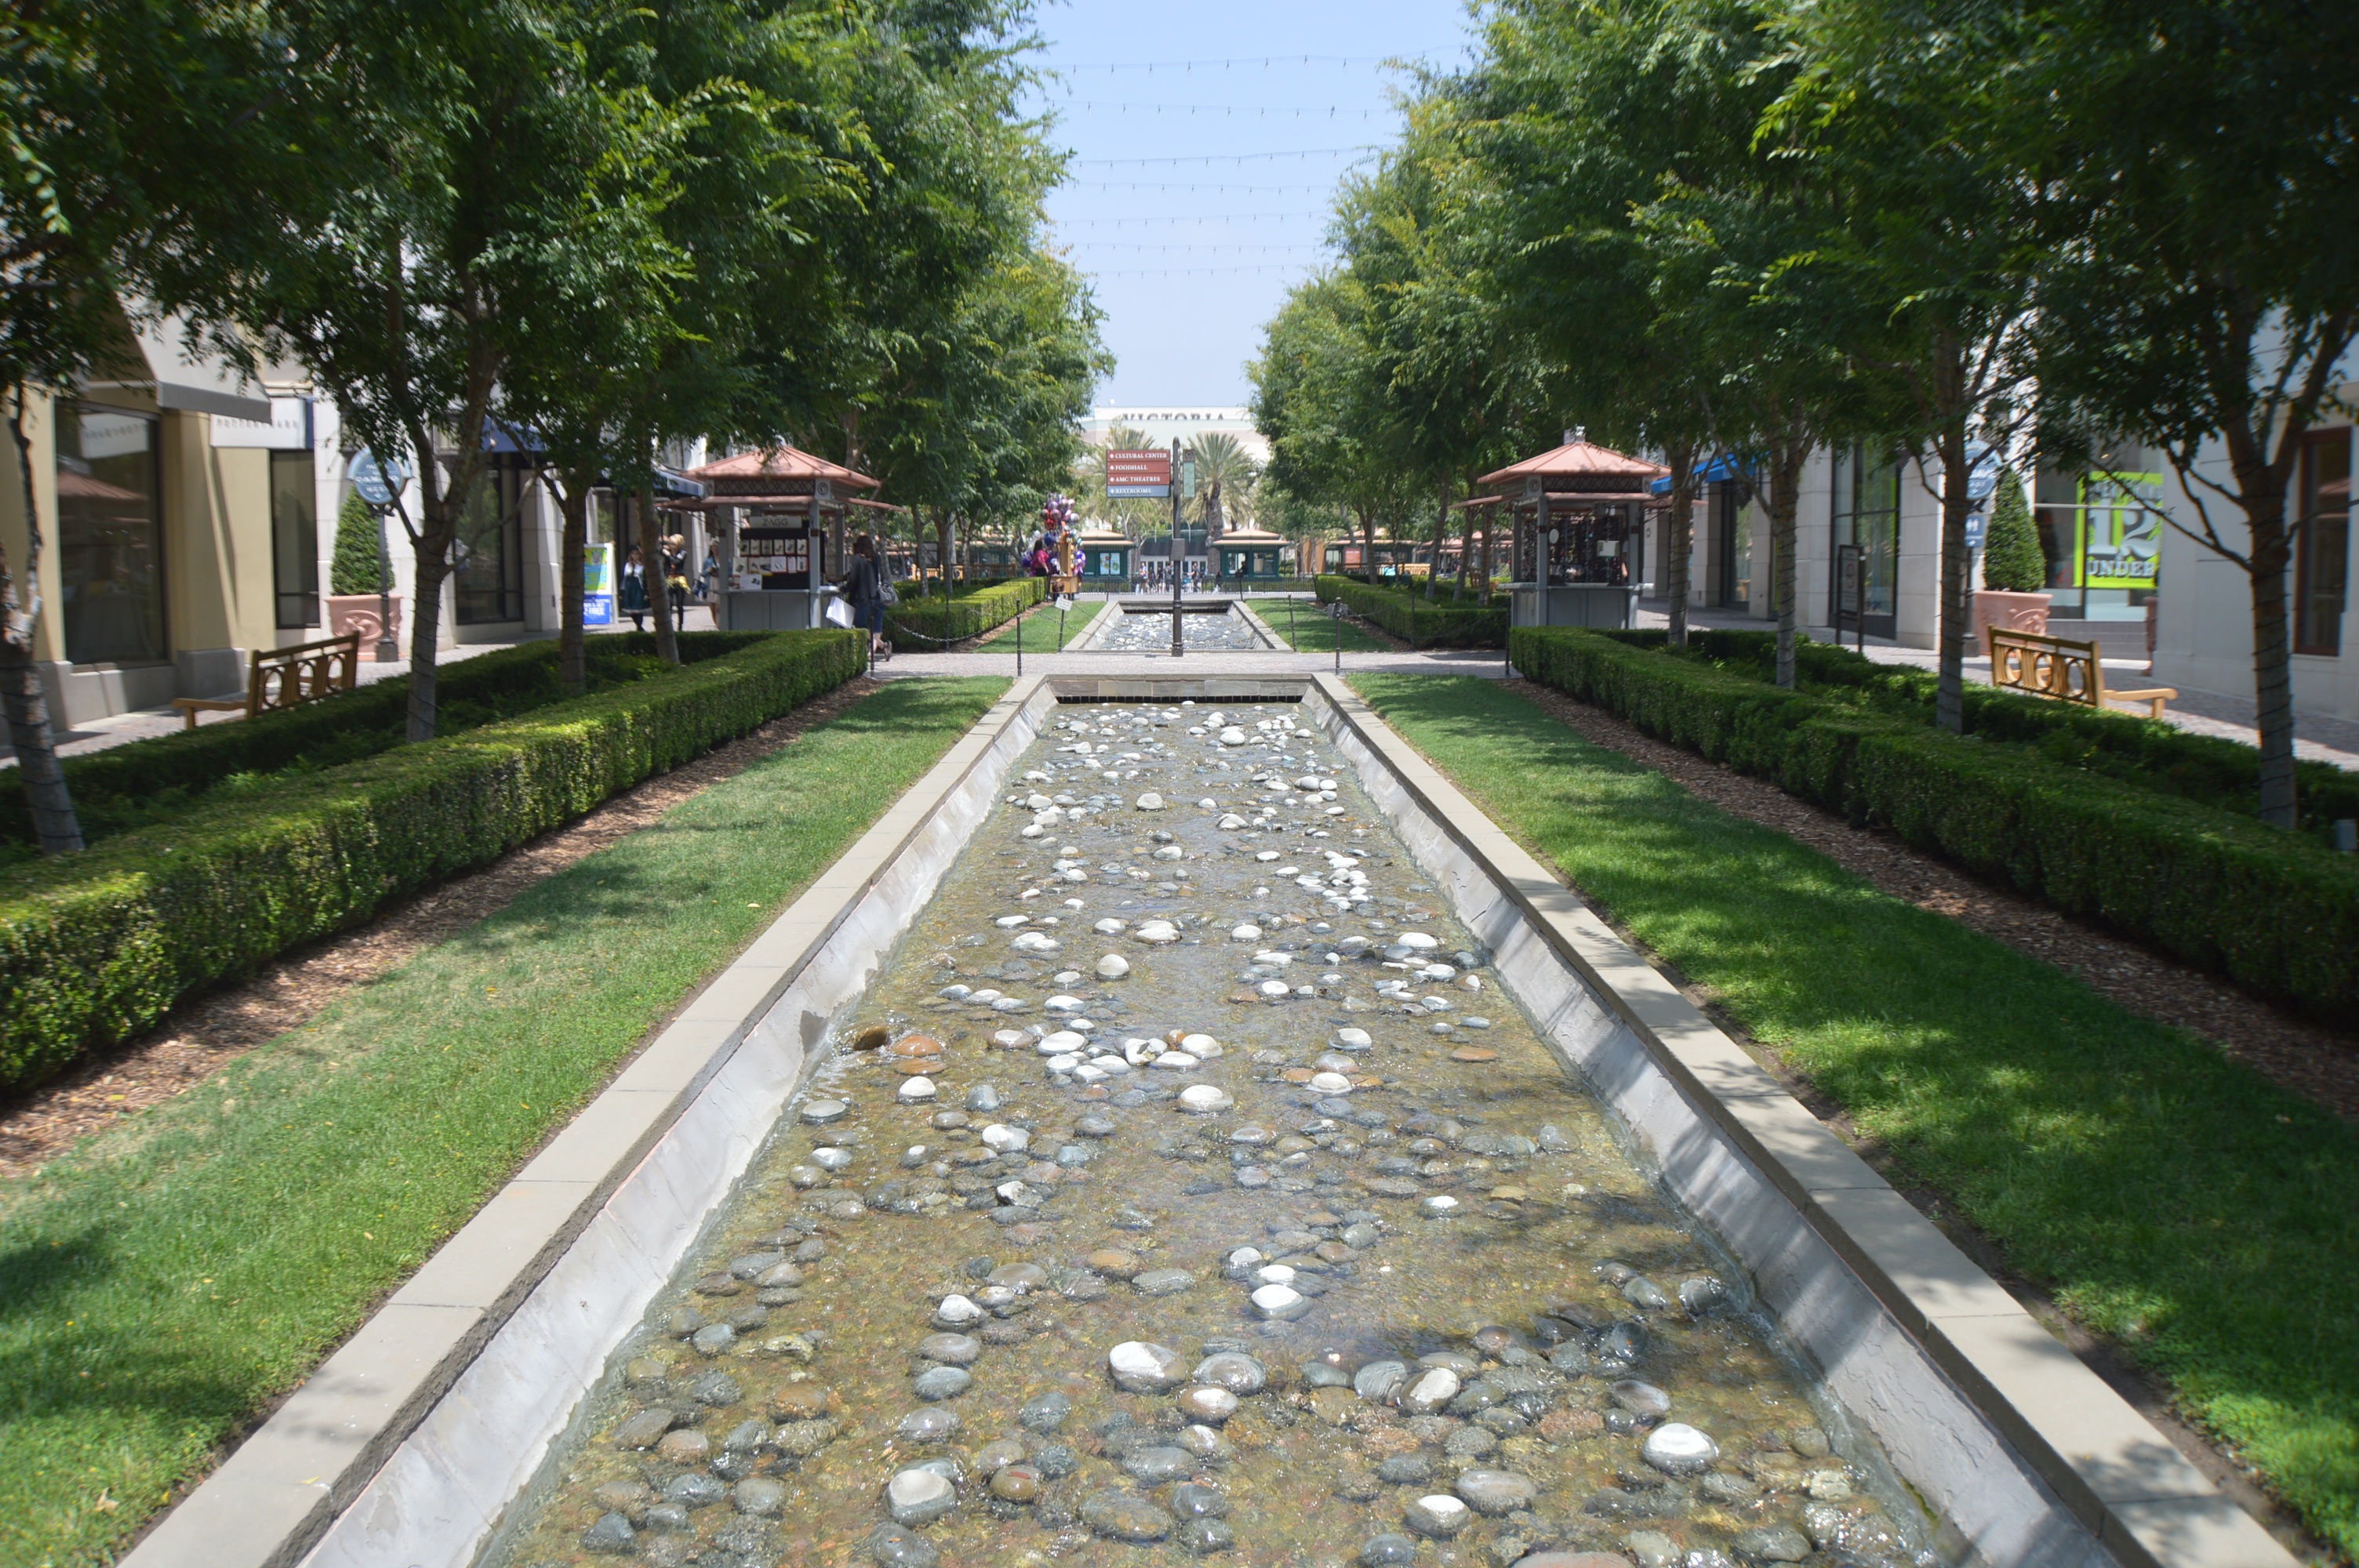
track, sidewalk, canal, walkway, transport, lane, waterway, neighbourhood, residential area, human settlement